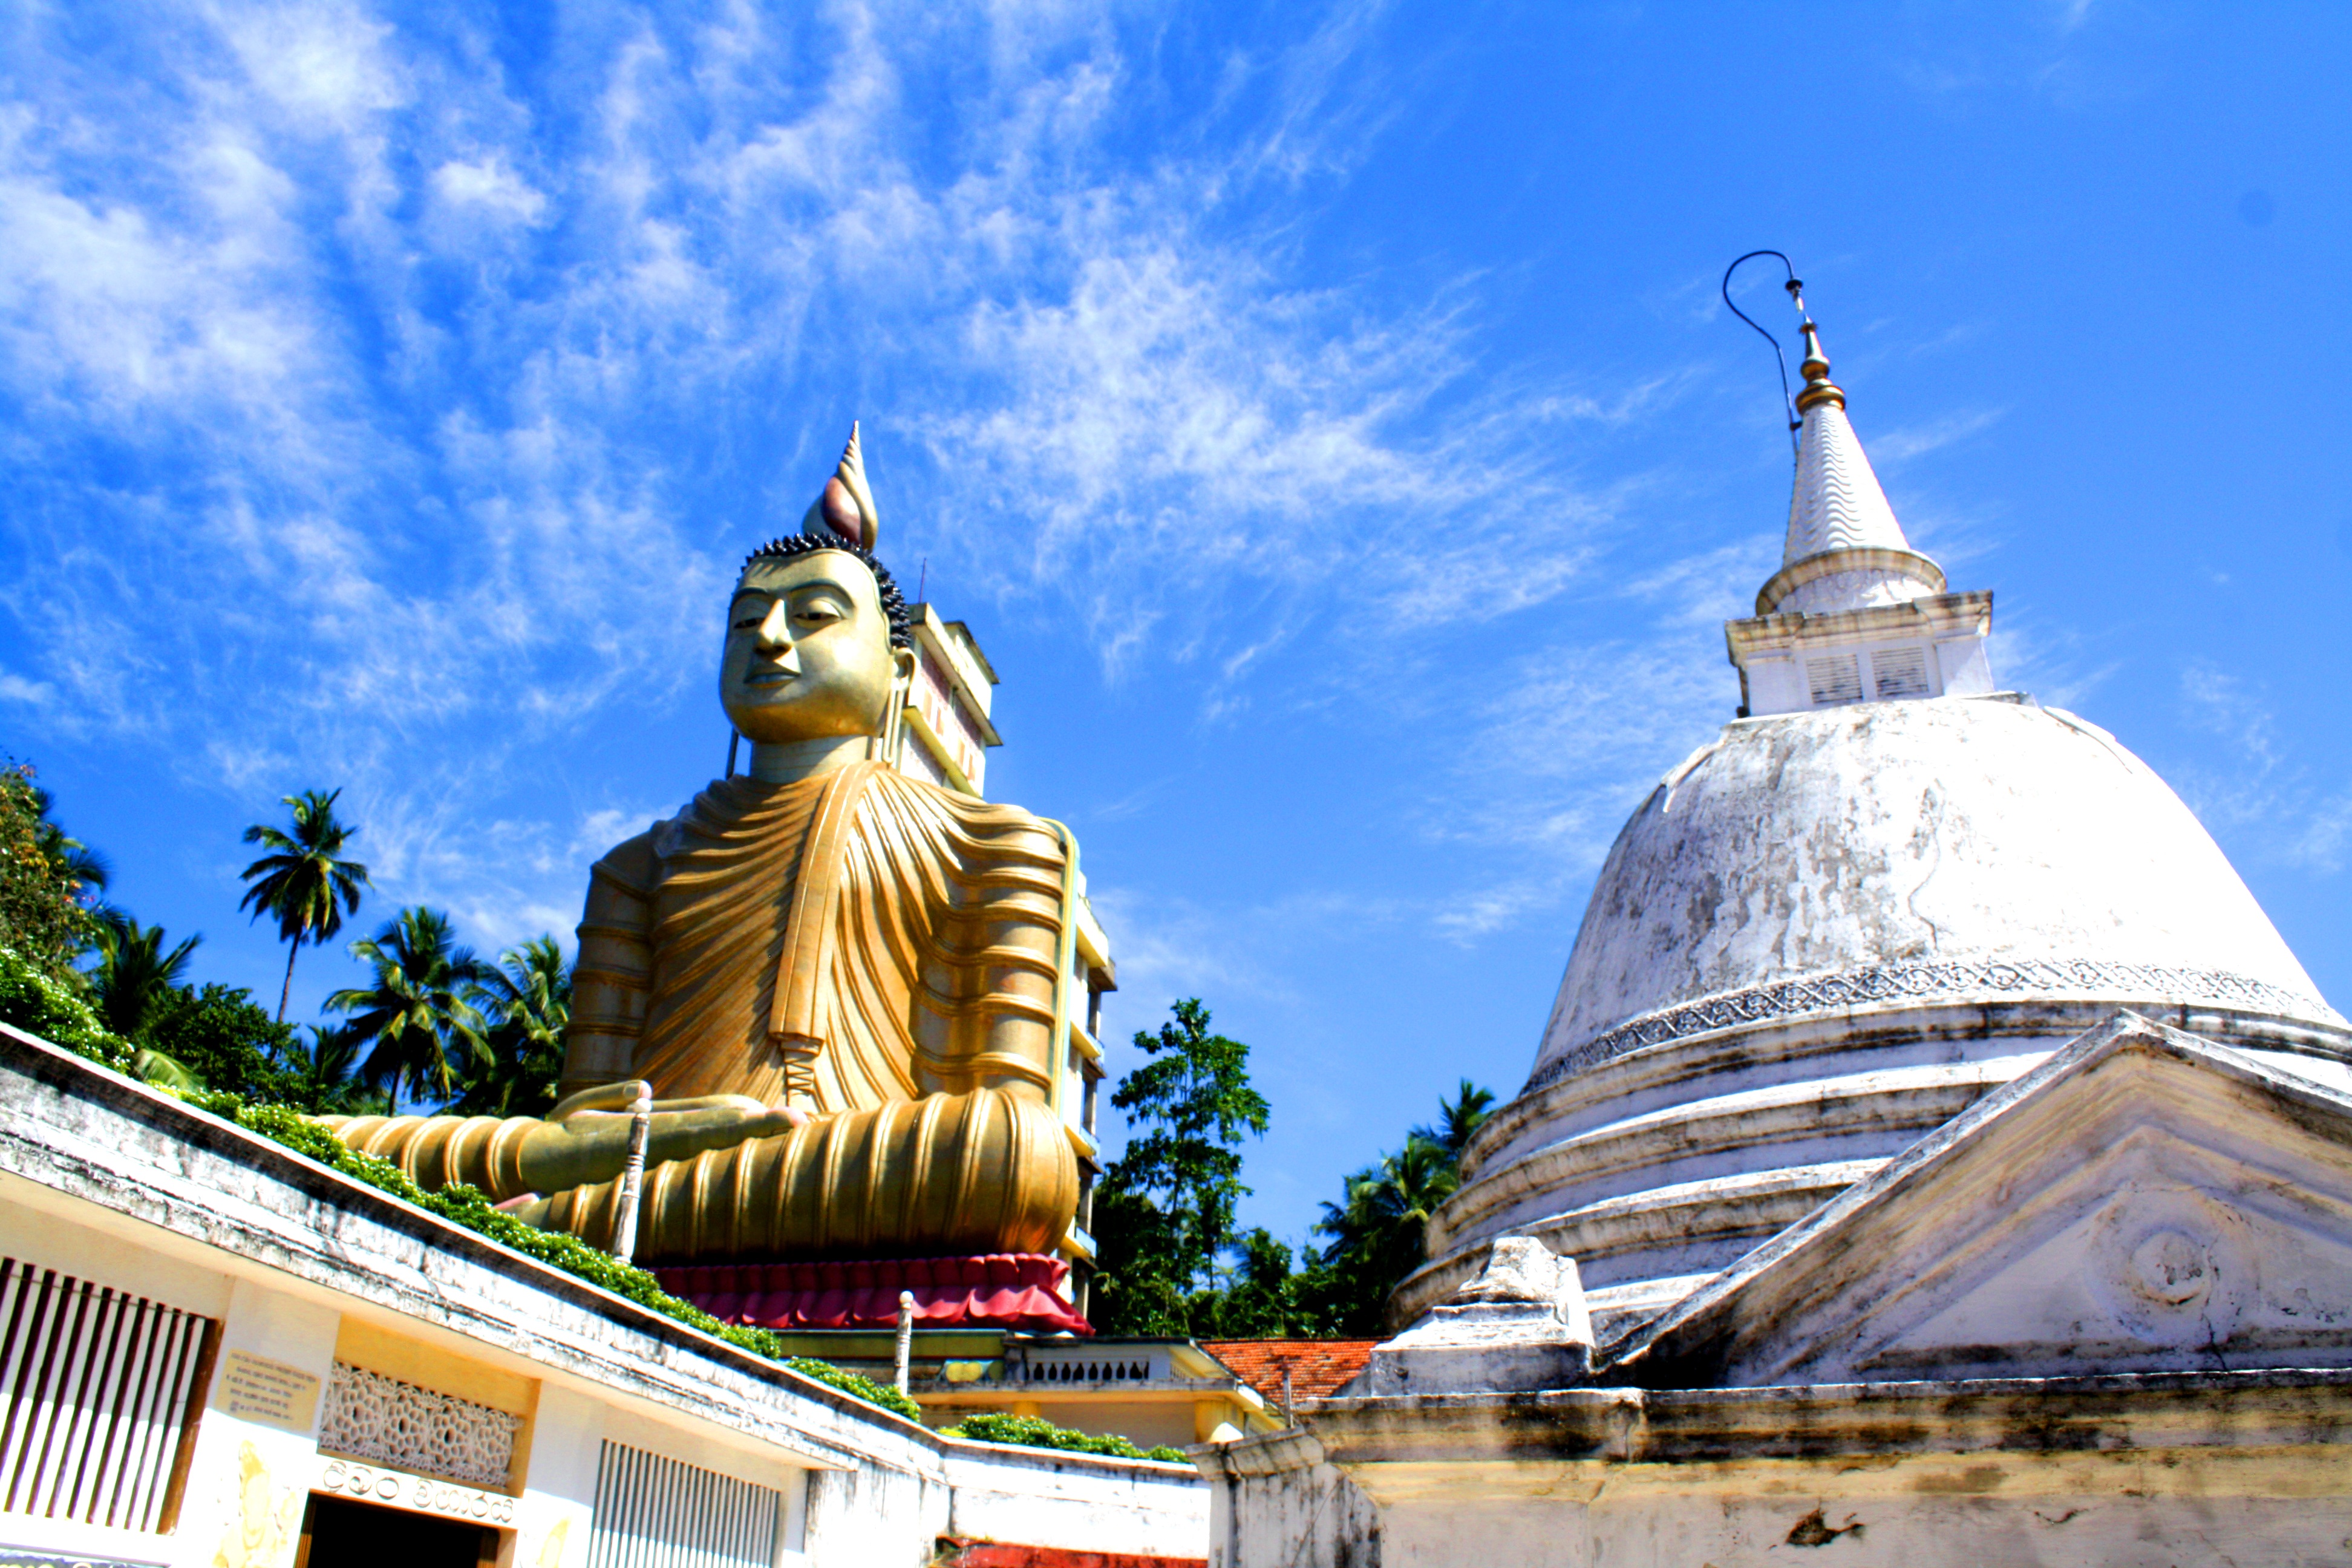
building, monument, statue, tower, buddhism, religion, landmark, tourism, place of worship, temple, monastery, buddha, dome, sri lanka, stupa, ceylon, wat, historic site